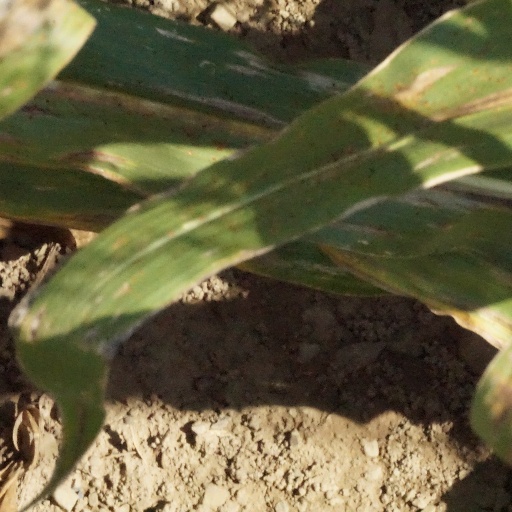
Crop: maize; corn